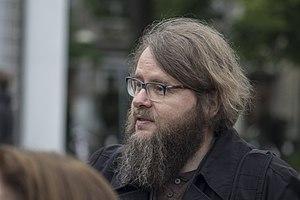
L'auteur estonien Jan Kaus, au festival littéraire HeadRead de Tallin, en 2019
Jan Kaus est un écrivain et poète estonien. Il est aussi critique littéraire, essayiste, graphiste, guitariste et traducteur de l'anglais et du finnois vers l'estonien.